History of Dreamworld

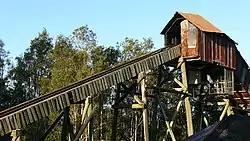
The Rocky Hollow Log Ride was the only remaining original opening day attraction that was still in the original form.

On 7 February 2020, Dreamworld Management announced that the Rocky Hollow Log Ride had been retired from service after 38 years of operation. The following statement was put out by Dreamworld: